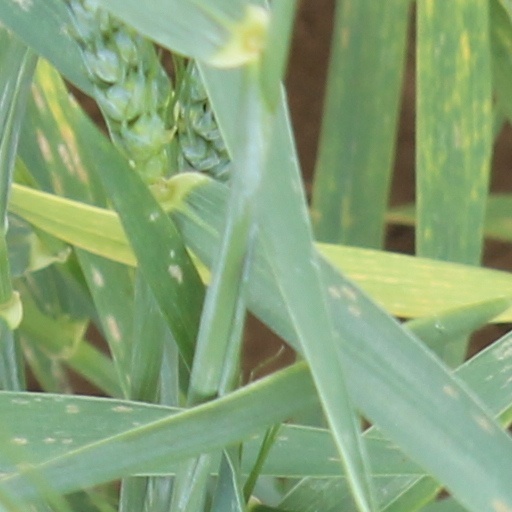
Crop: wheat